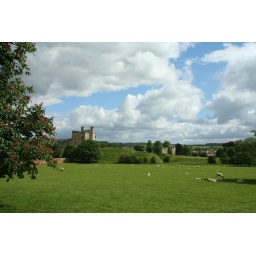
Another view of the castle from the park driveway. The wall in this view is that of the Helmsley Castle's Walled Garden.